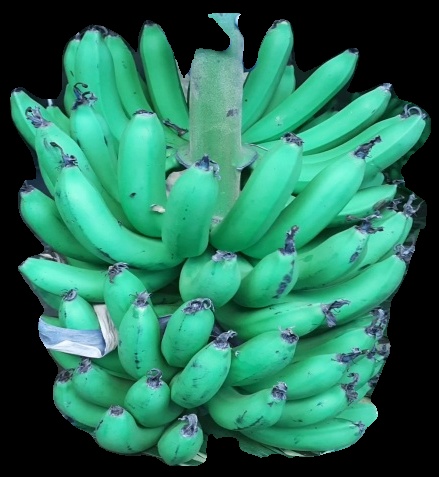
Variety: pachbale
Grade: grade1